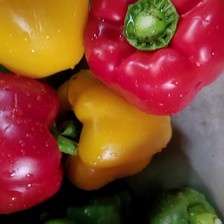
Label: capsicum